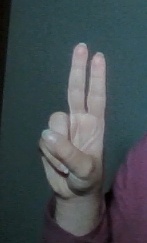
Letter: taa